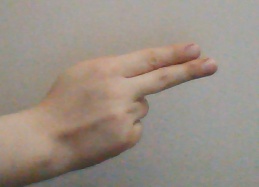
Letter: ain